Cheerio (company)

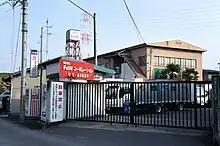

The main office was in Takatsuki, a suburb of Osaka. Their address is 3-7-13 Otsuka-machi, Takatsuki-shi, Osaka-fu 〒569-0034